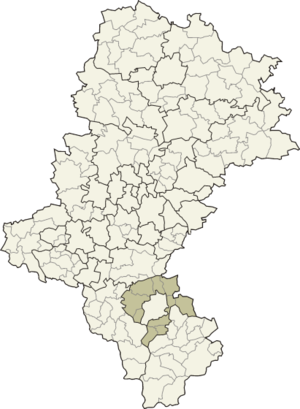
Le powiat de Bielsko-Biała est une unité territoriale de la voïvodie de Silésie, en Pologne.